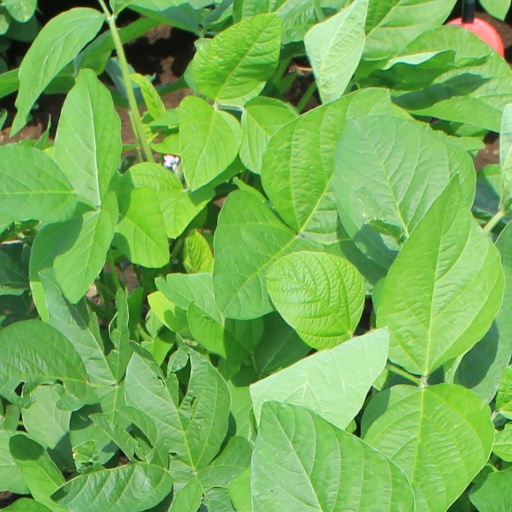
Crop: soybean